Wion de Malpas Egerton

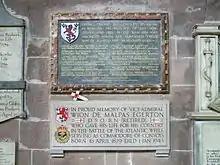
Egerton plaques in the south transept of Chester Cathedral: a memorial to family members killed during the war (top) and a memorial to Vice-Admiral Wion de Malpas Egerton (below)

Egerton was killed on 1 January 1943, while on board a ship that was torpedoed by a U-boats during World War II. He was convoy commodore of Convoy ON 154 aboard "Empire Shackleton" and picked up by HMS Fidelity after his ship was torpedoed, but died when the rescue vessel was also torpedoed.